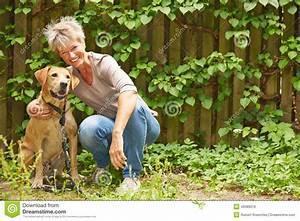
dog